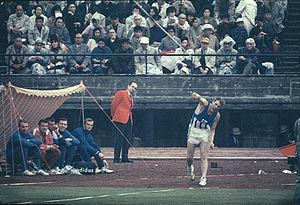
Le lancer du javelot masculin figure au programme des Jeux olympiques depuis la quatrième édition, en 1908 à Londres. Les femmes participent à cette épreuve depuis les Jeux de 1932, à Los Angeles.